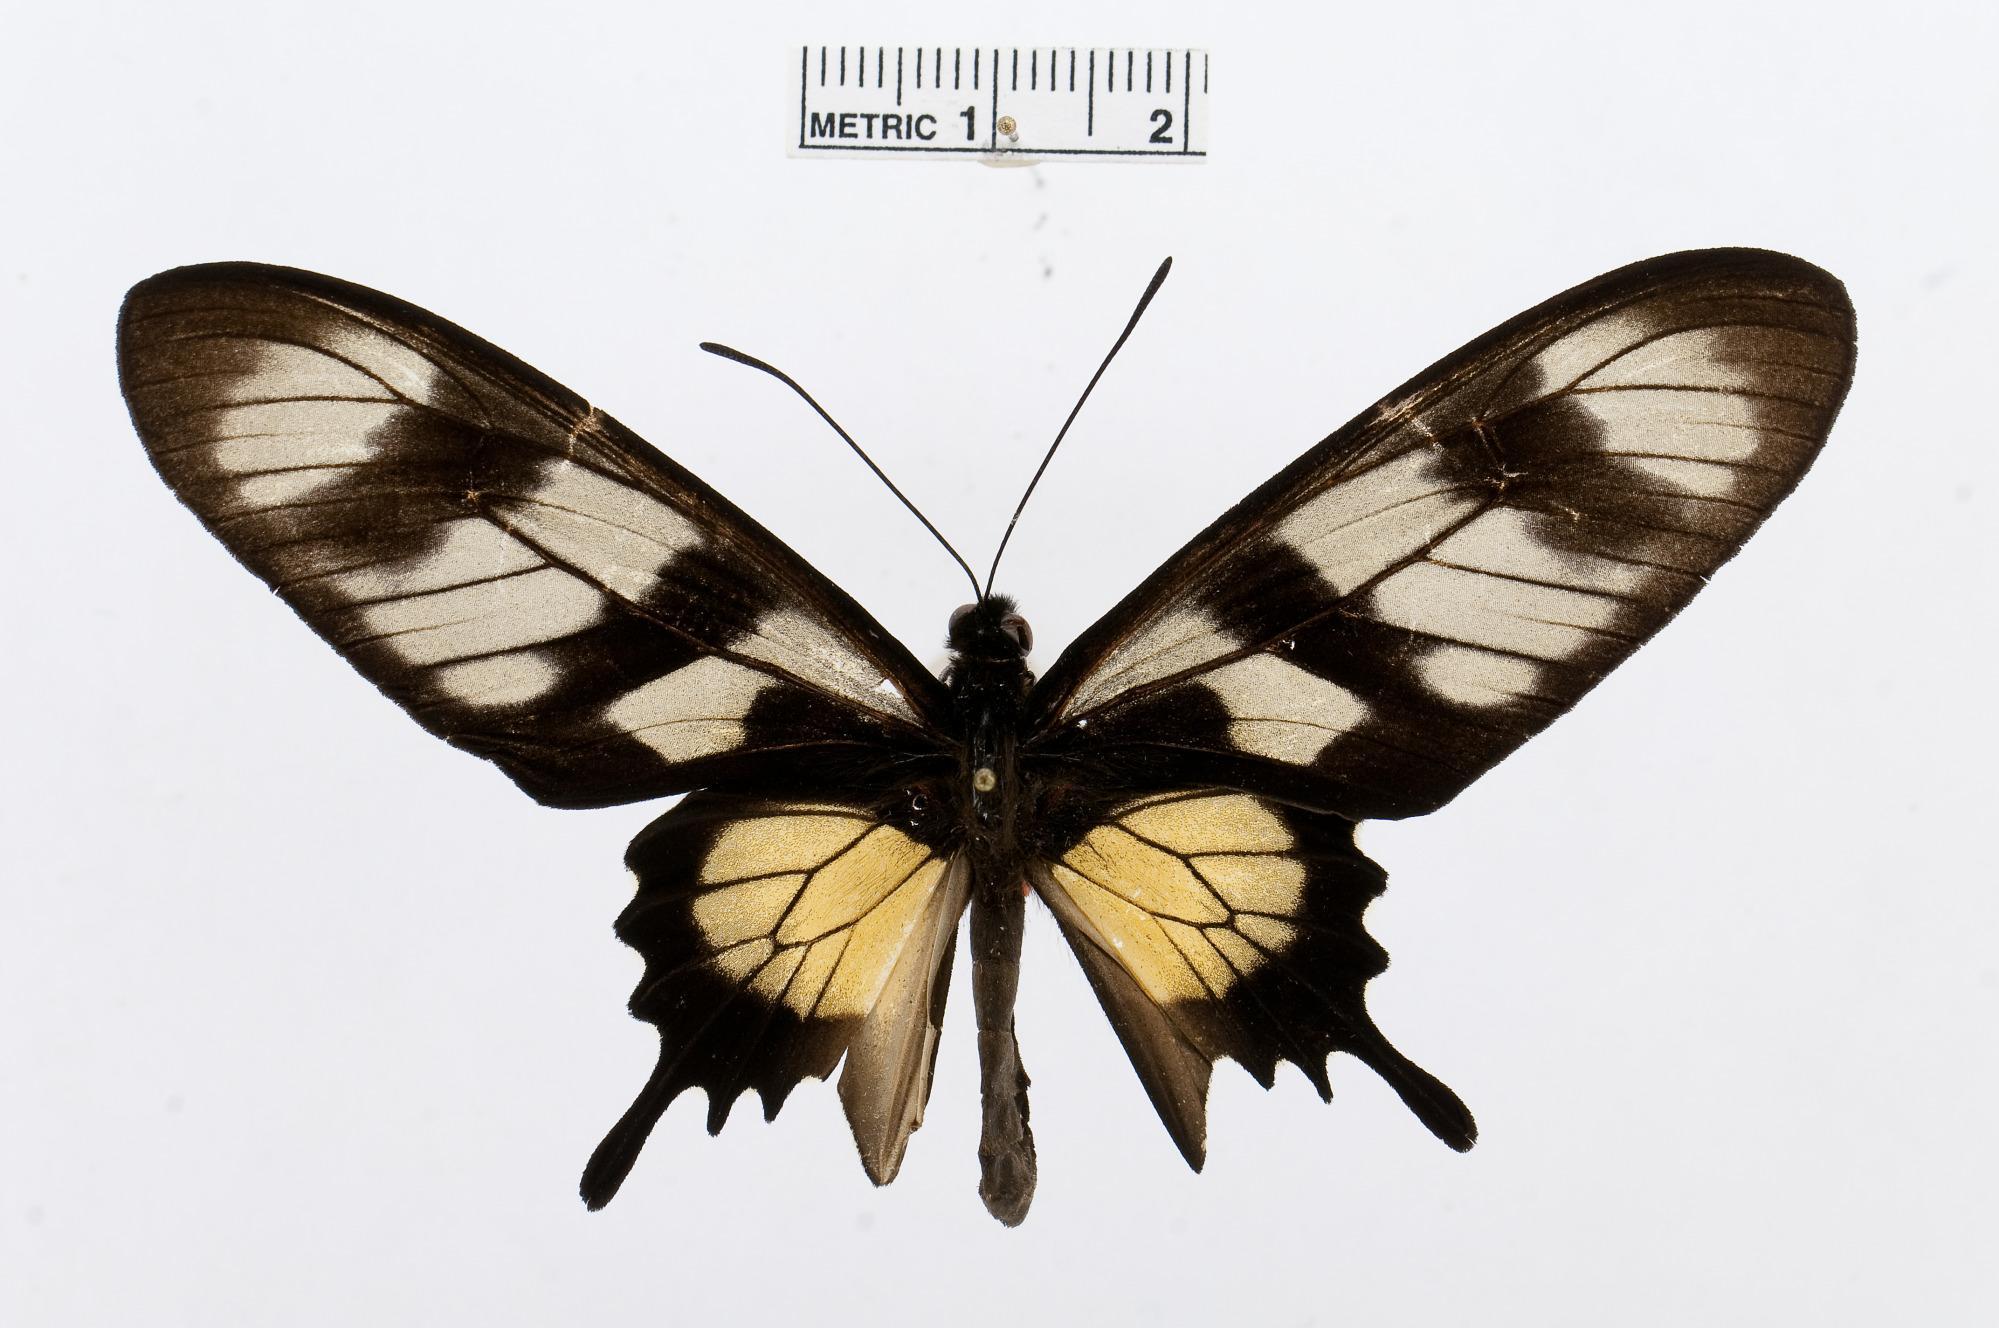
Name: Parides hahneli
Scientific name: Parides hahneli
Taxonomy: Animalia, Arthropoda, Insecta, Lepidoptera, Papilionidae, Papilioninae